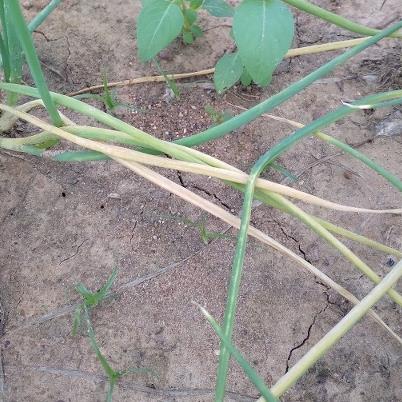
Crop: Onion
Condition: fusarium-d